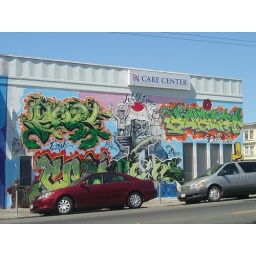
A building that was done up 360 round, spotted in San Fran.